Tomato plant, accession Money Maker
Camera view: vertical (180 deg); turntable rotation: 180 degrees
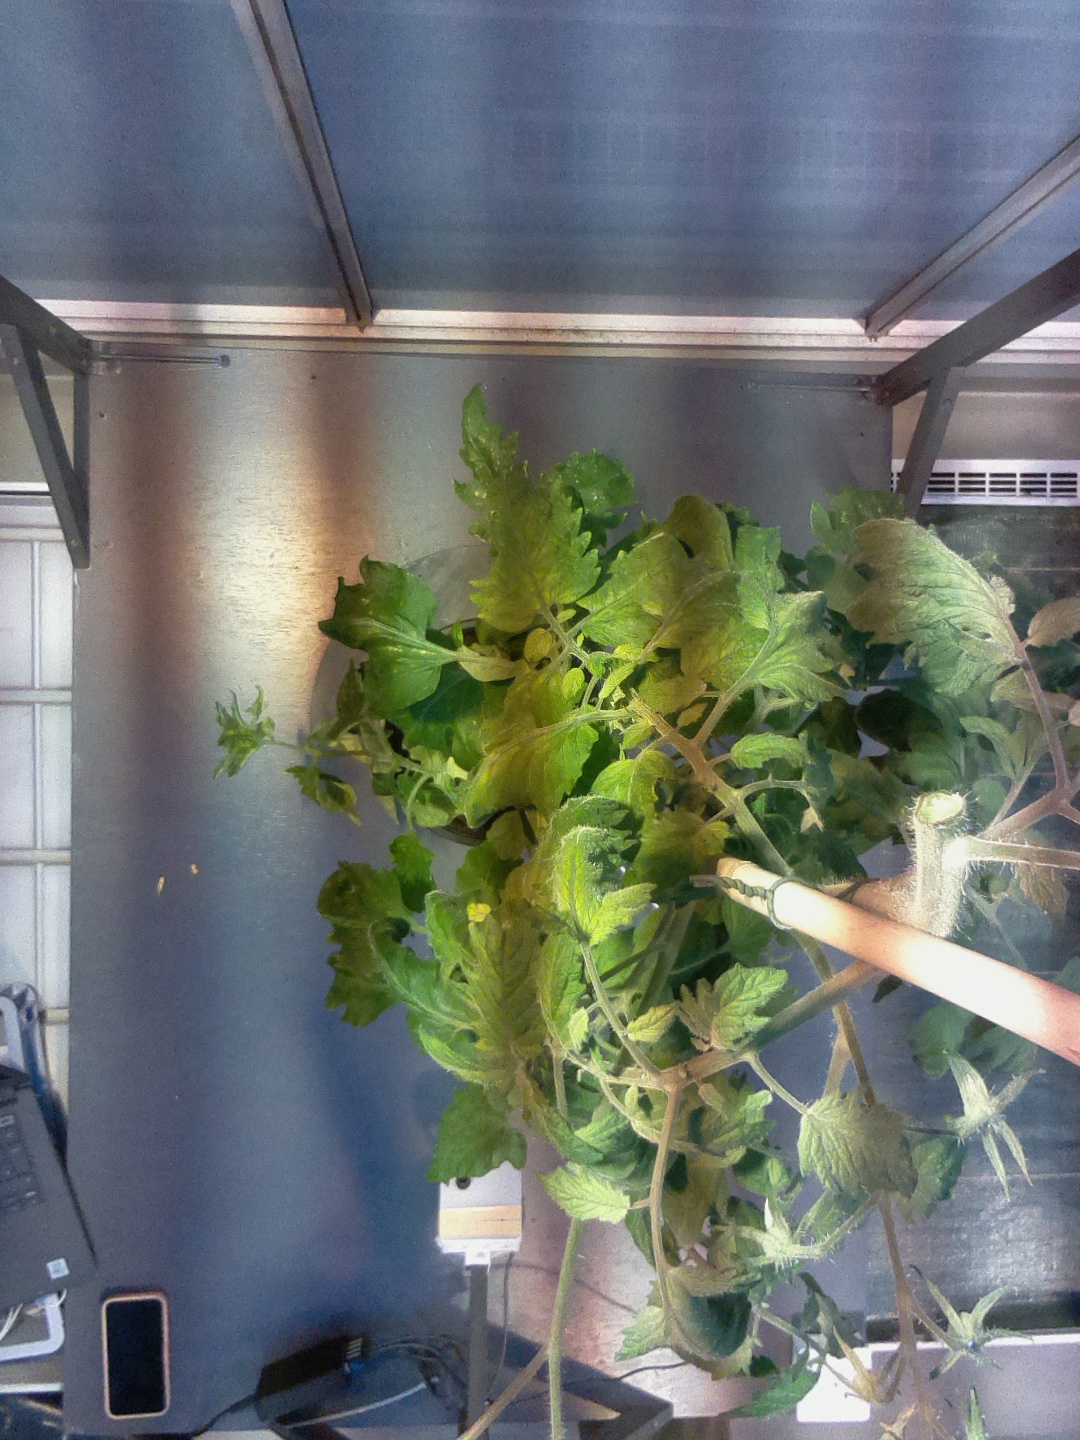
BBCH growth stage 72: 20%-30% of final fruit size